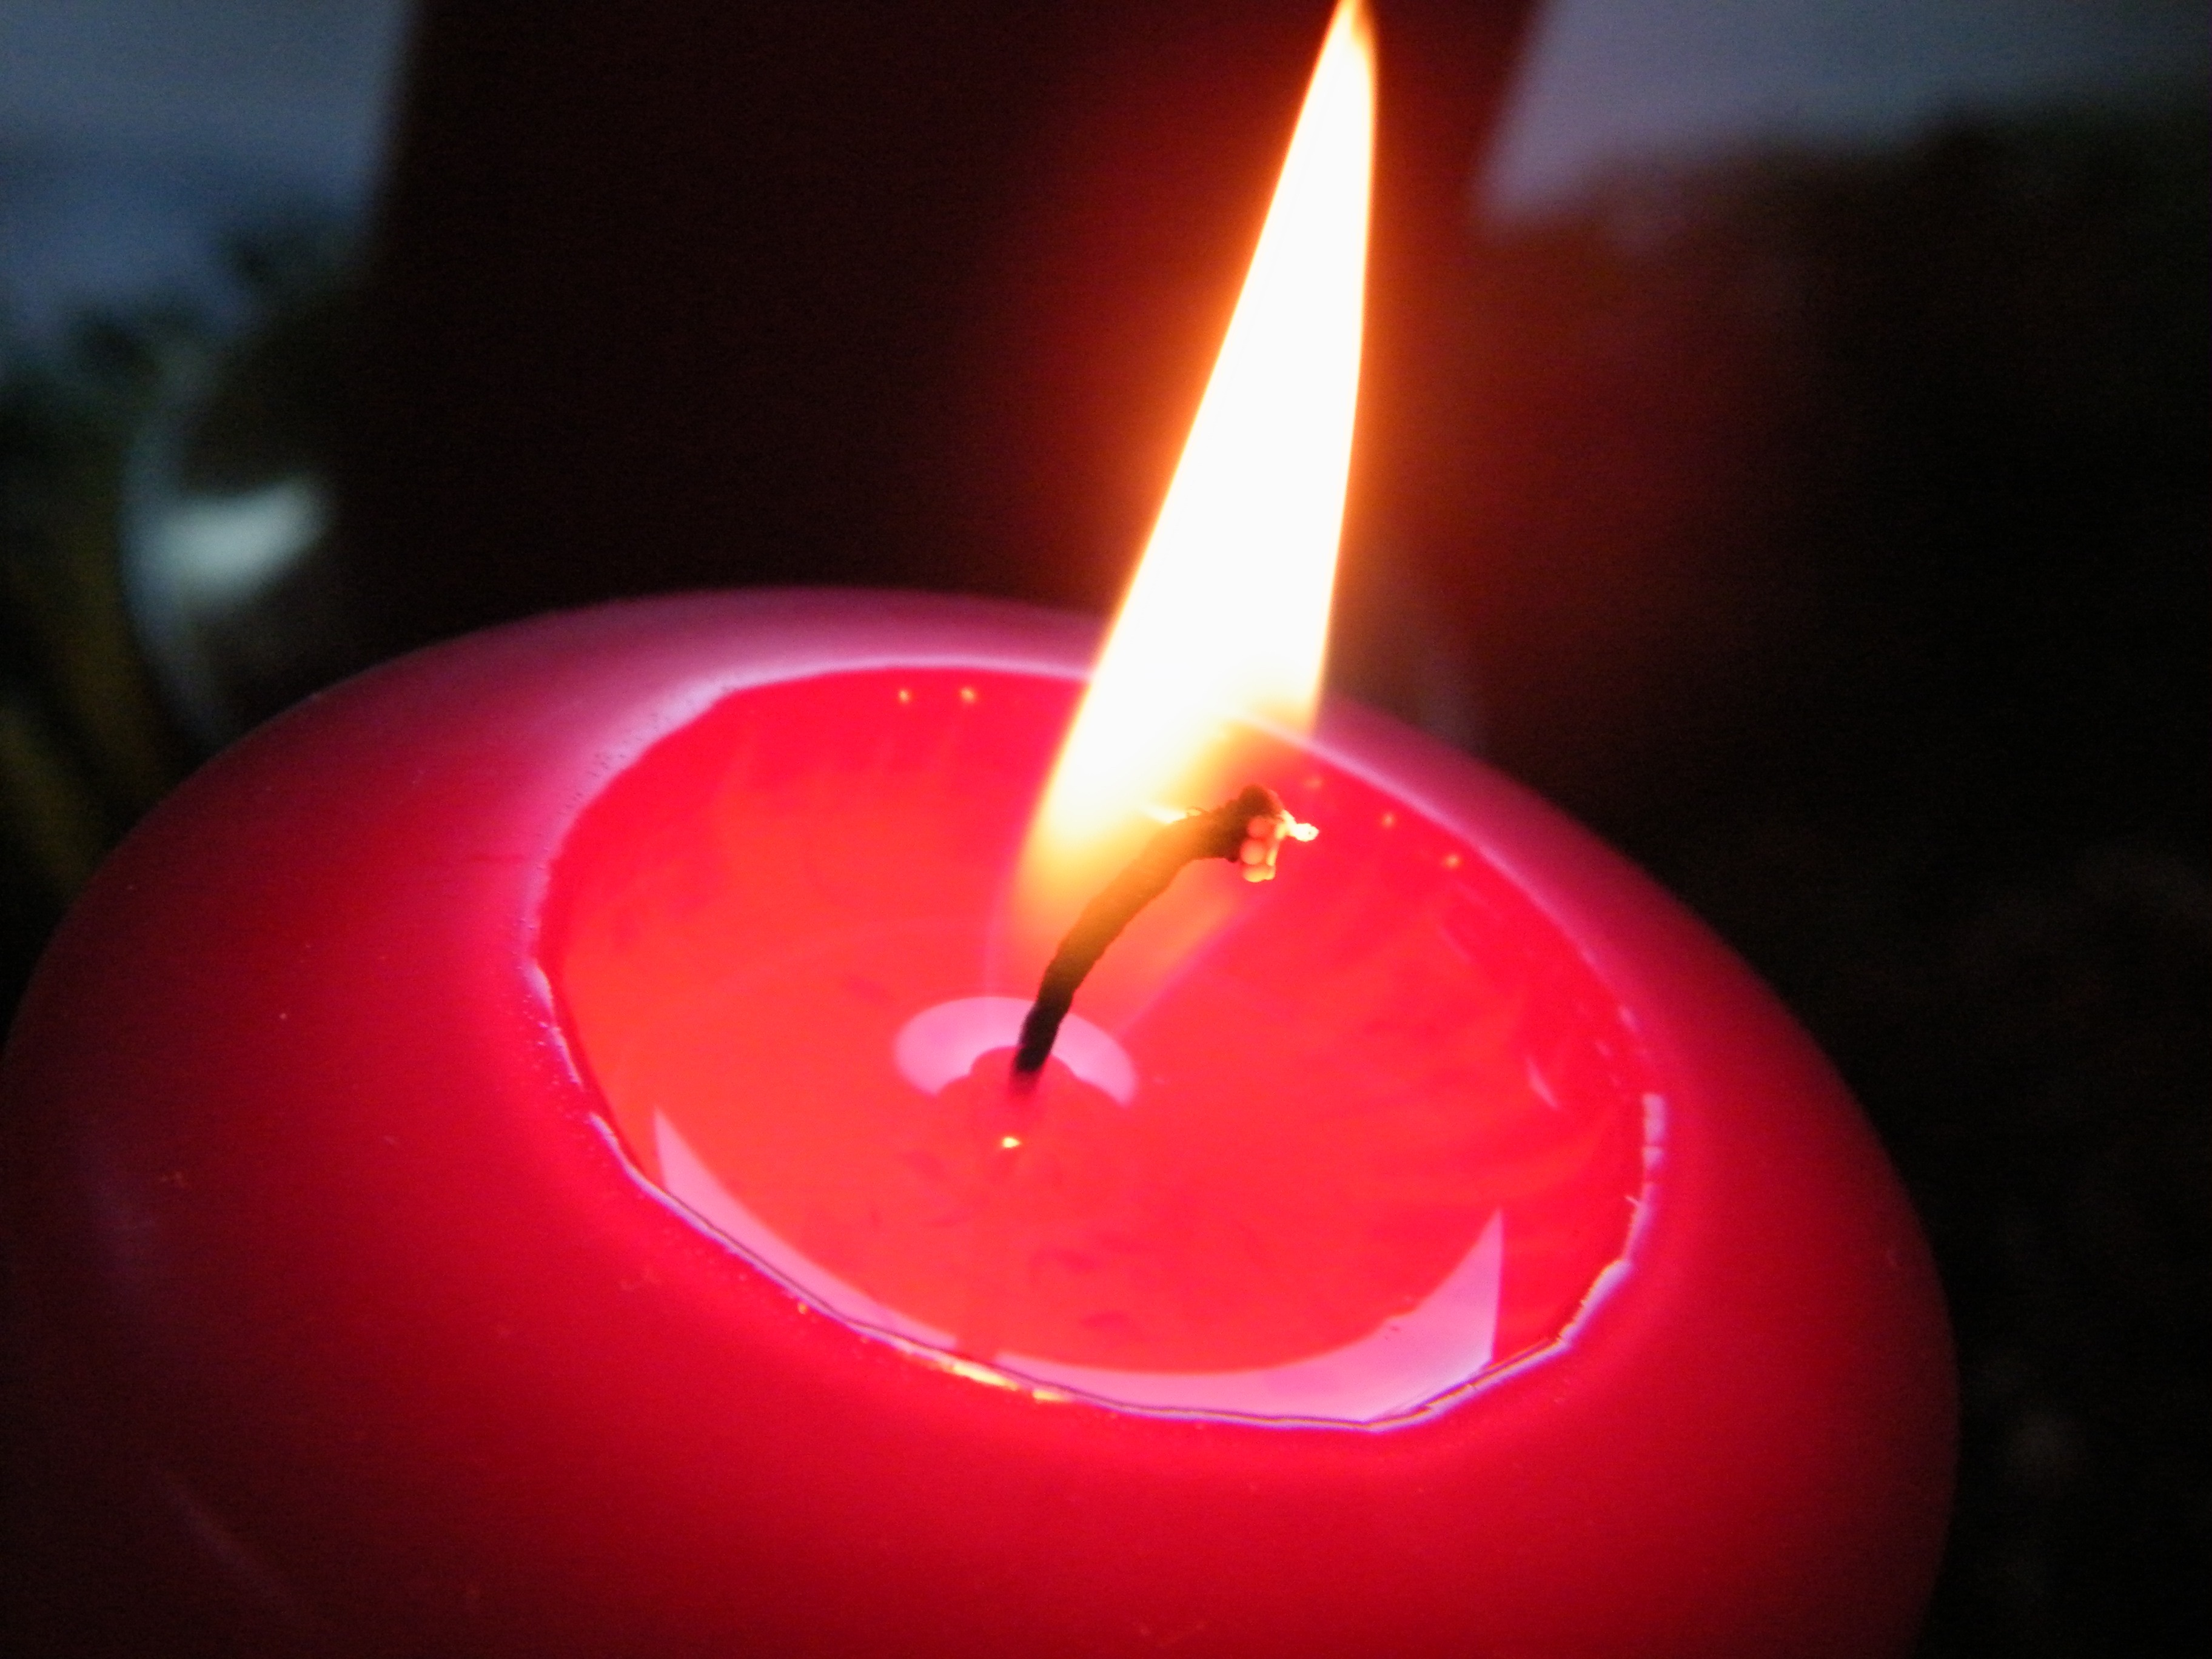
red, flame, candle, lighting, decor, heat, wax candle, wax, macro photography